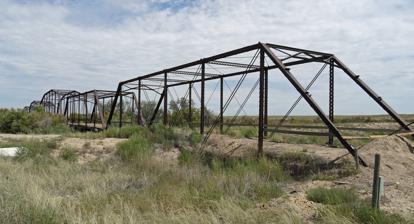
Building: Prowers Bridge
Country: United States of America
Year built: 1902
United States historic place Prowers Bridge U.S. National Register of Historic Places The Bridge in 2013. Show map of Colorado Show map of the United States Location County Road 34 Nearest city Prowers, Colorado Coordinates 38°5′37″N 102°46′3″W / 38.09361°N 102.76750°W / 38.09361; -102.76750 Area 0.3 acres (0.12 ha) Built 1902 Built by Pueblo Bridge Co. Architectural style Camelback & Pratt Through MPS Vehicular Bridges in Colorado TR NRHP reference No. 85000189 Added to NRHP February 4, 1985 The Prowers Bridge over the Arkansas River near Prowers, Colorado is a historic bridge that was built in 1902 by the Pueblo Bridge Co. It includes 3 Camelback truss , 2 Pratt through truss and one Pratt pony truss components.  It was listed on the National Register of Historic Places in 1985. It is the last surviving out of more than 6 multispan bridges built during 1890-1910 that crossed the wide floodplains of the lower Arkansas River. References